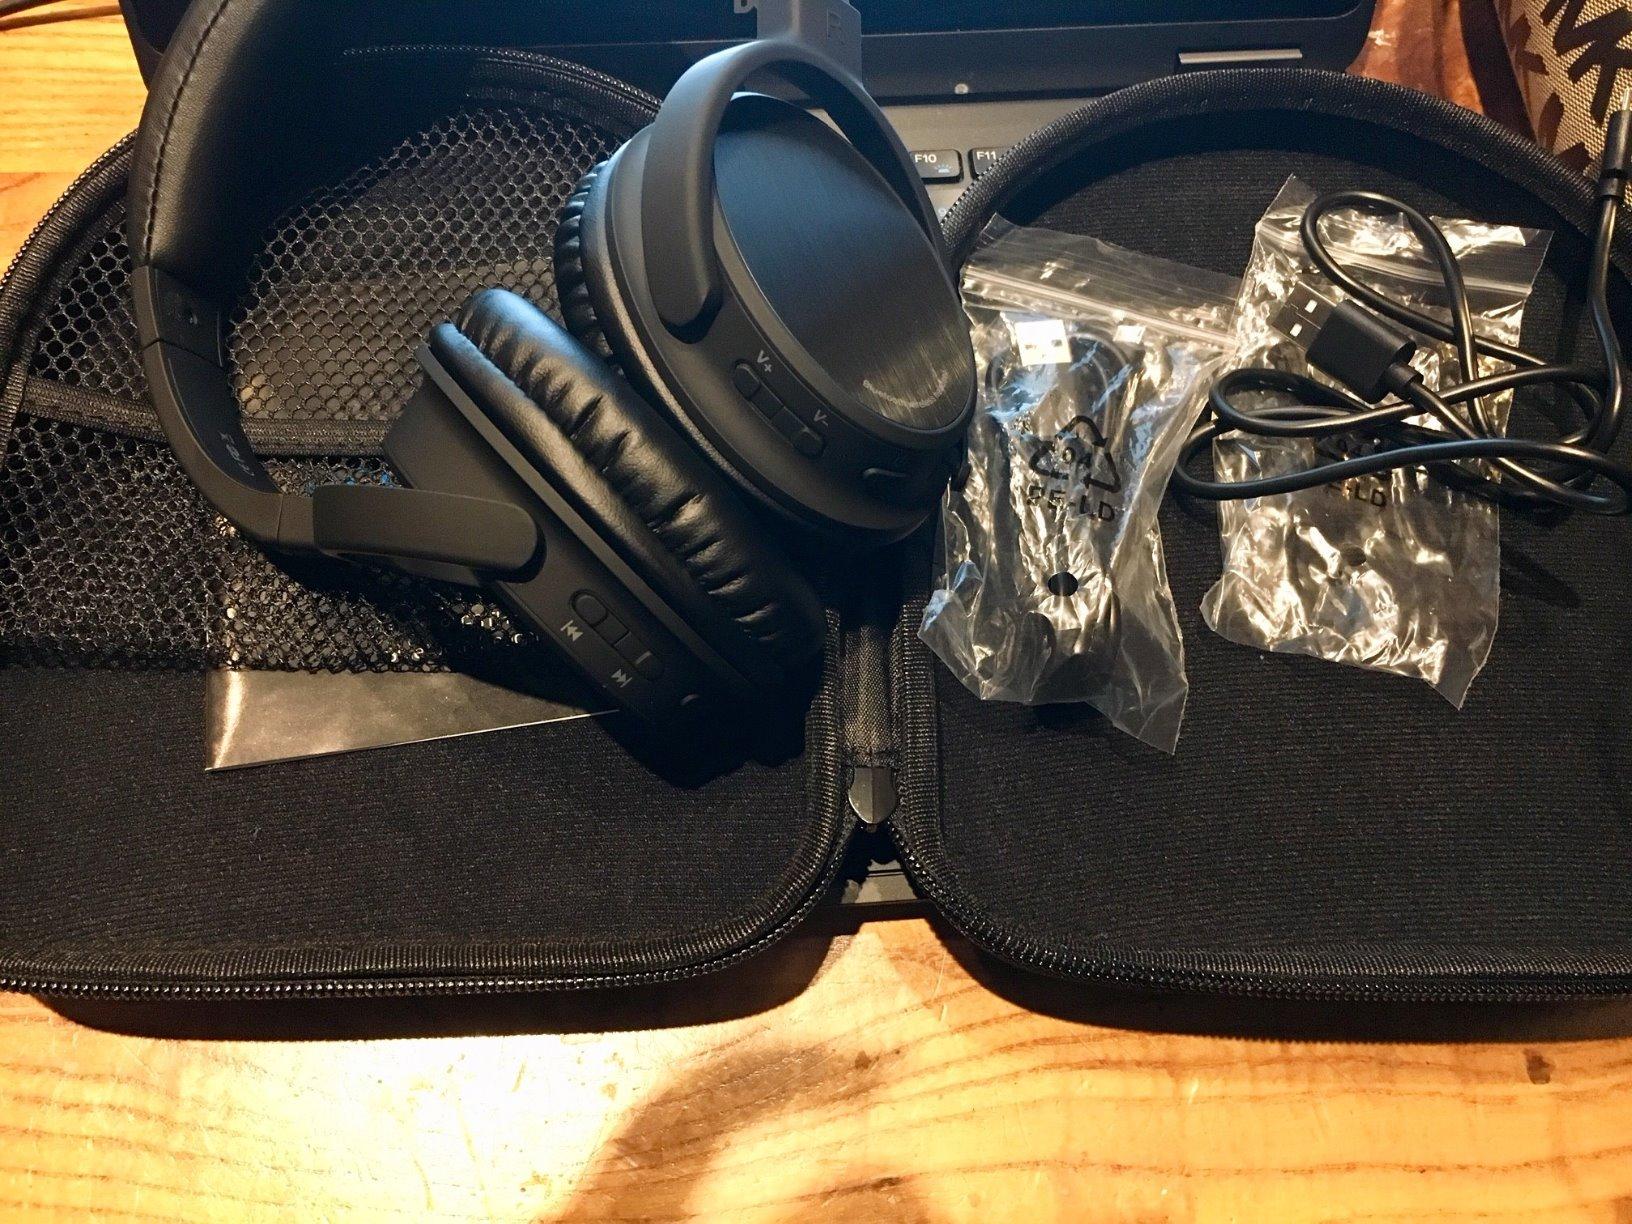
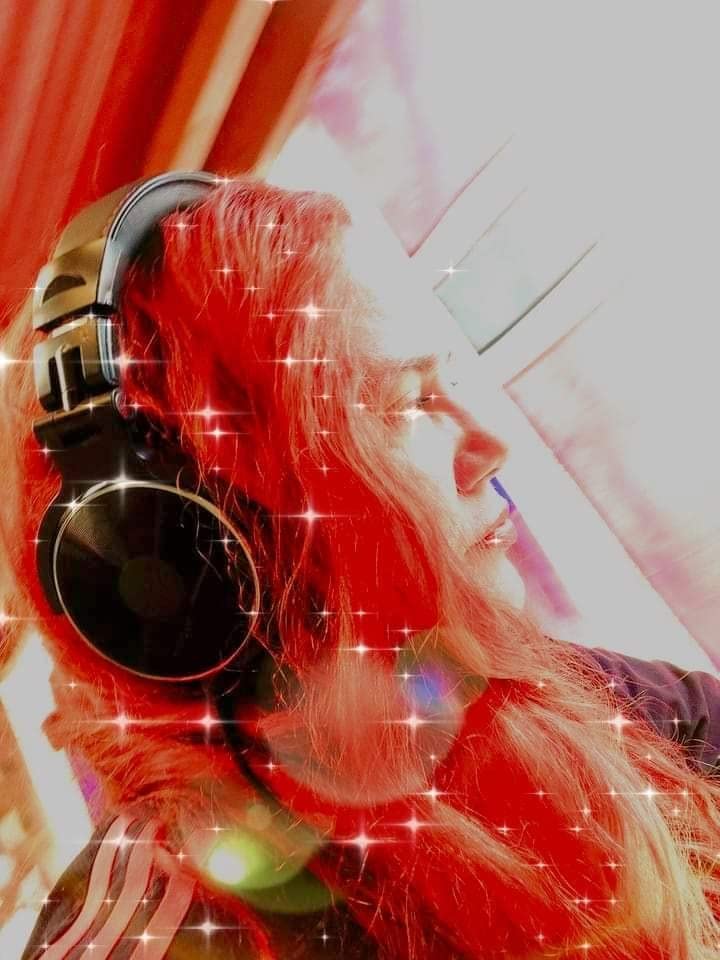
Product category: headphones
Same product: no